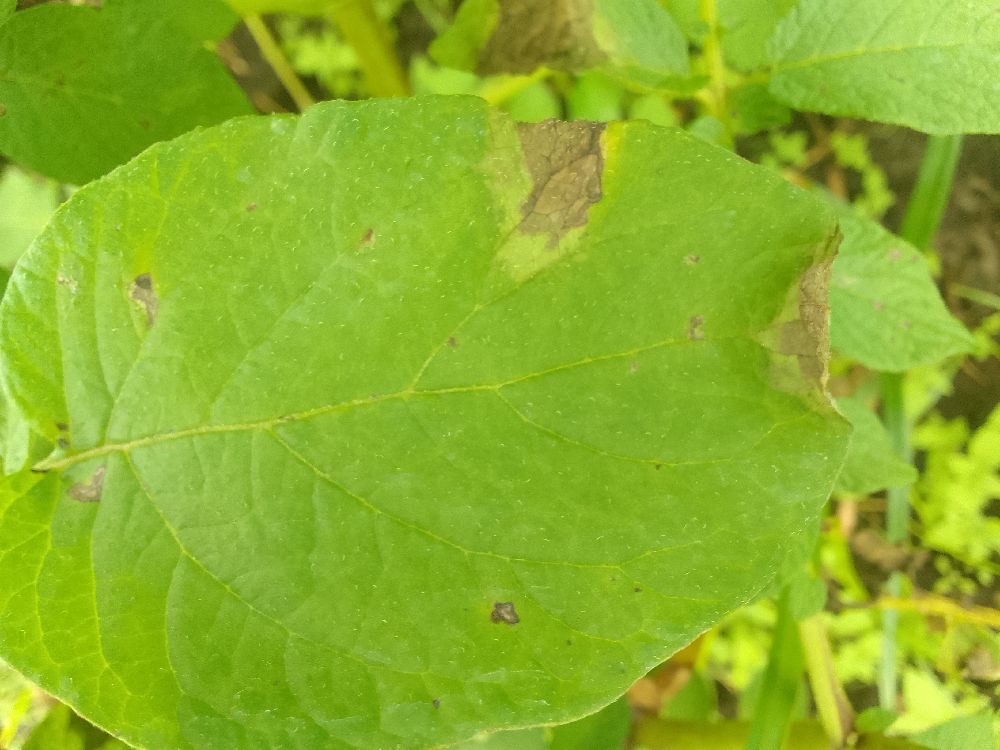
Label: Late blight